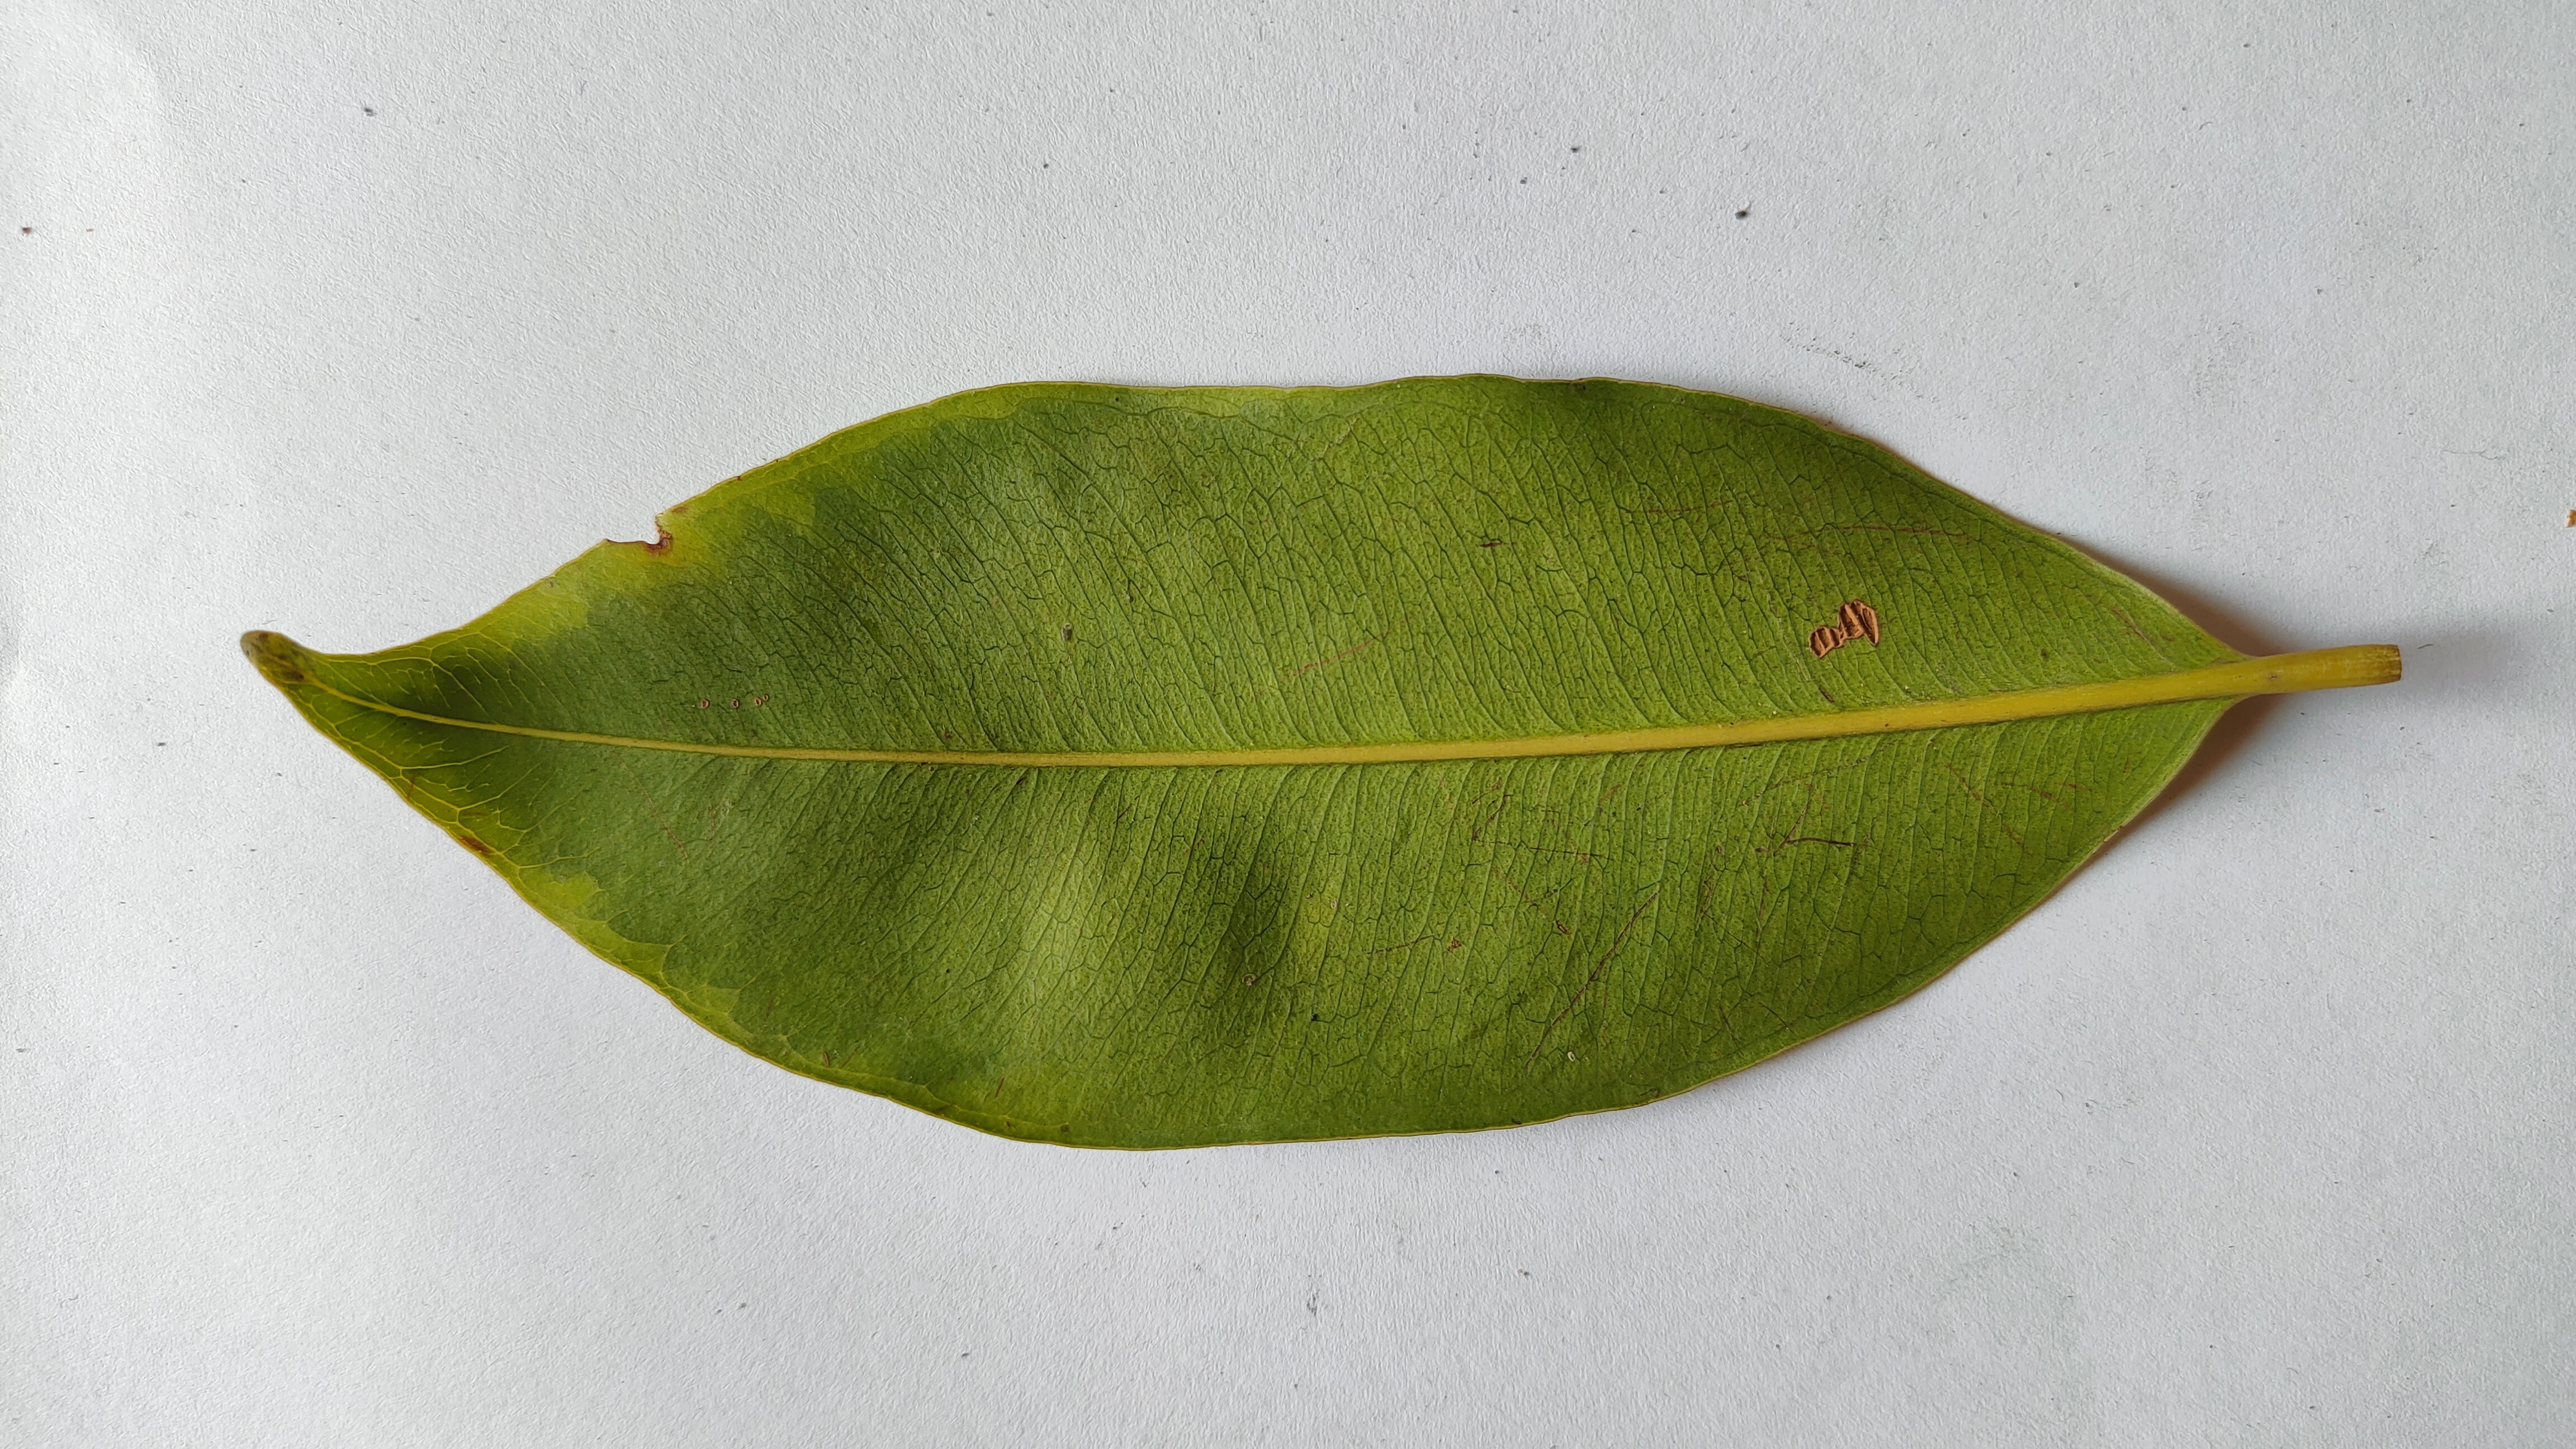
Leaf variety: Black plum